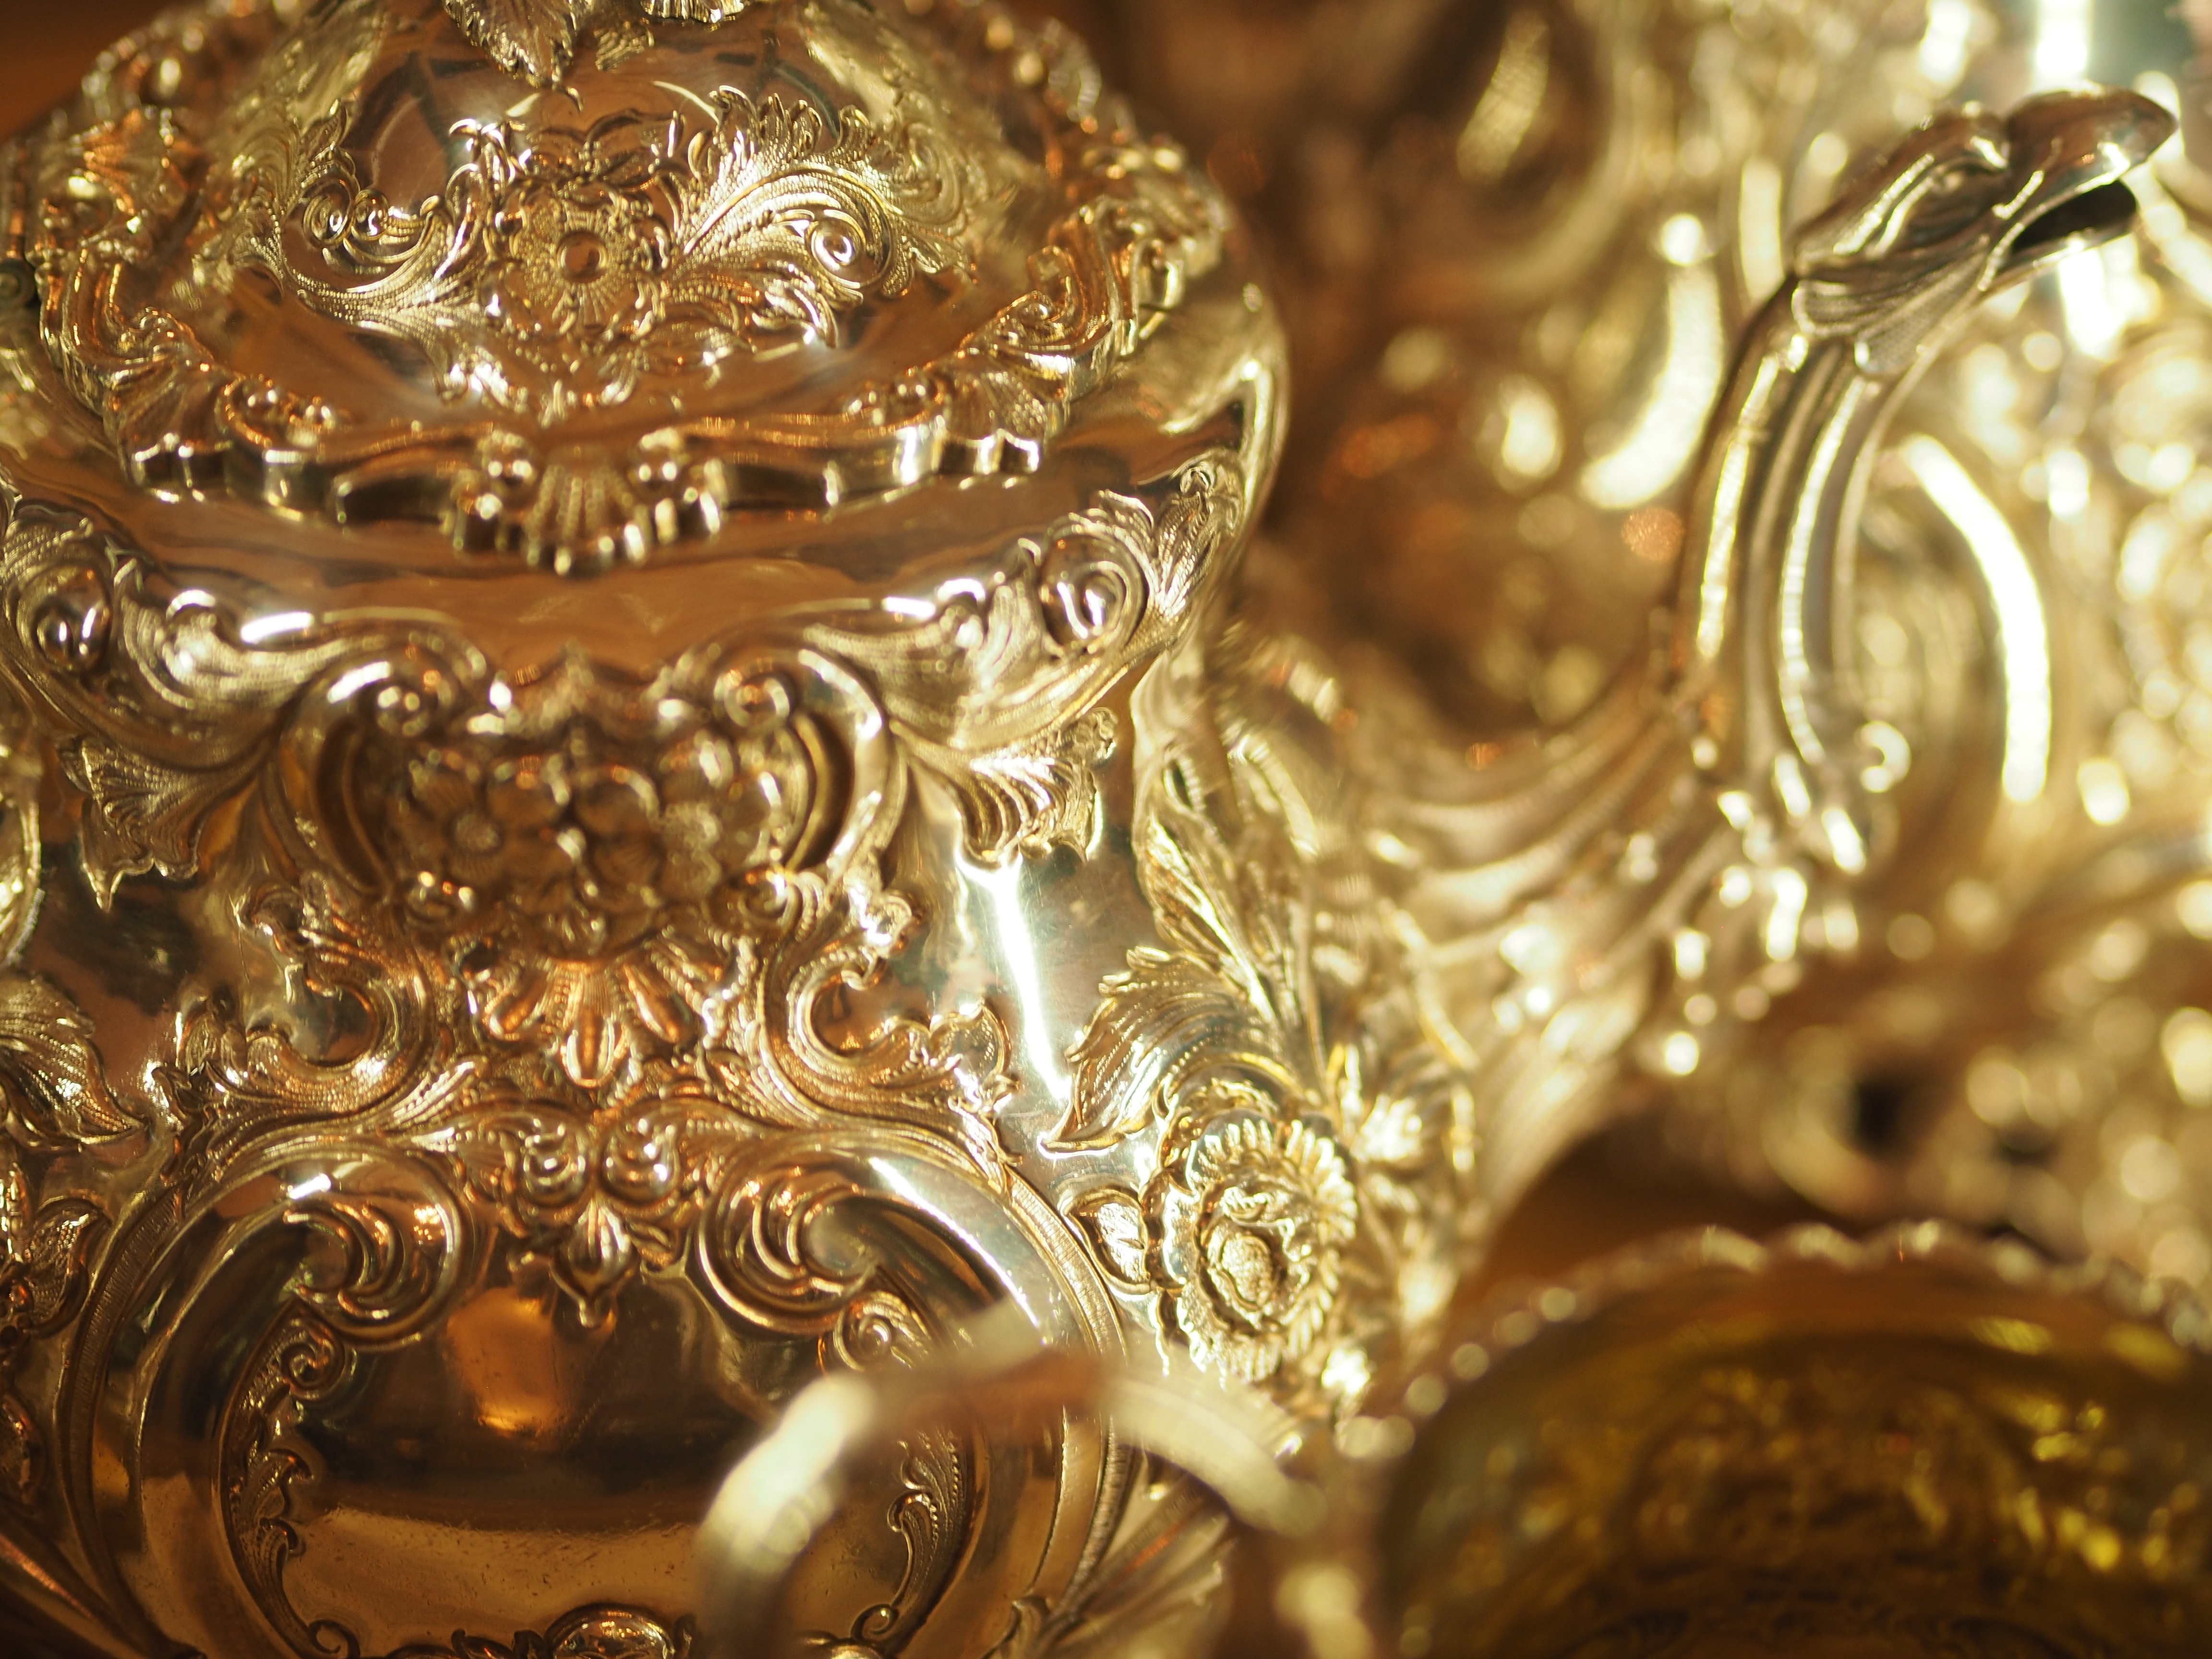
statue, shine, metal, material, tea pot, gold, brass, silver, carving, shiny, treasure, macro photography, wealth, precious, ancient history